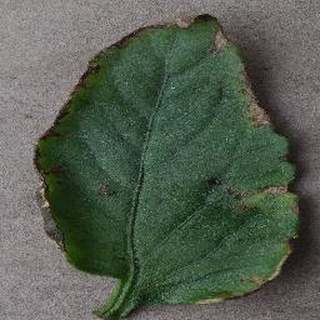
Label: tomato_bacterial_spot